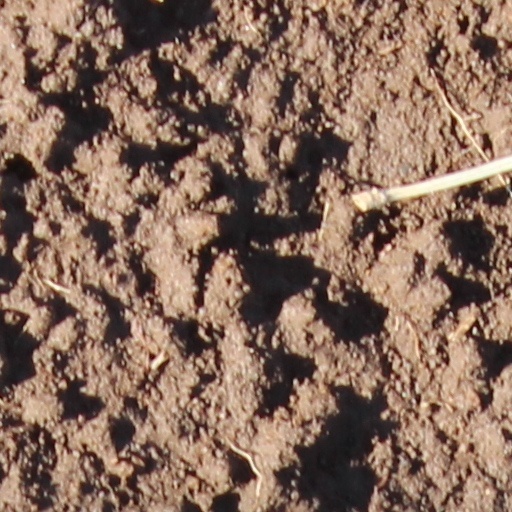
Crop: wheat